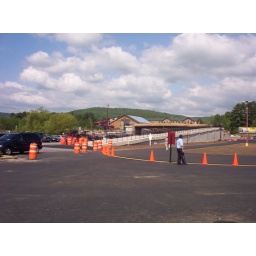
The new walking bridge over the road from the new parking lot